Old San Juan

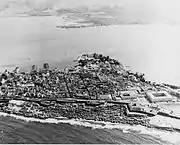
Aerial view of Old San Juan in 1952

Old San Juan is located on a small and narrow island which lies along the north coast, about from the east end of Puerto Rico, and is connected to the mainland of Puerto Rico by three bridges. It is bounded by the Atlantic Ocean to the north and to the south by San Juan Bay ("Bahia de San Juan")—which lies between the city and the mainland. On a promontory ("morro") about high, at the west end of the island and commanding the entrance to the harbor, rise the battlements of Fort San Felipe del Morro, and its lighthouse.